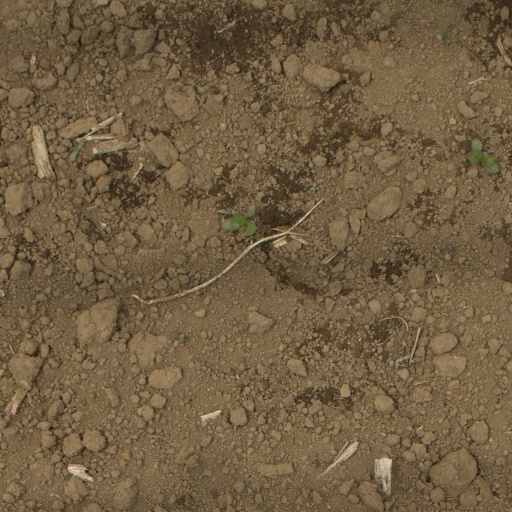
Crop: Jerusalem artichoke